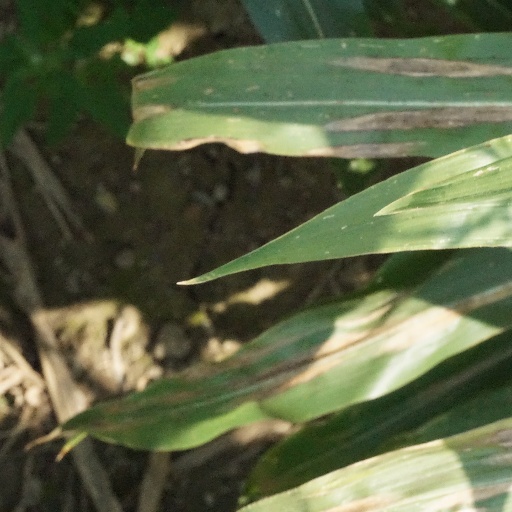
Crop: maize; corn